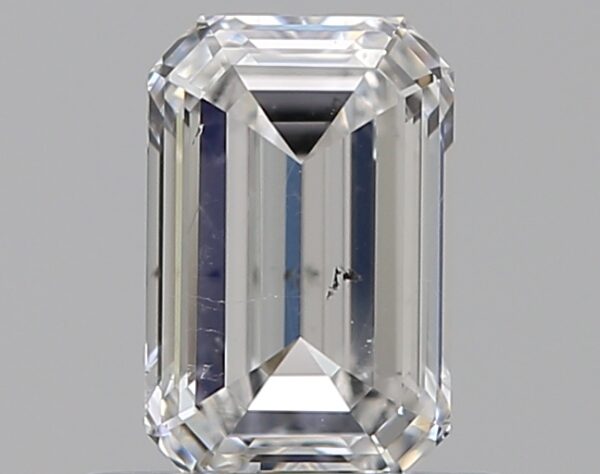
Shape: emerald
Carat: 0.51
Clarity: SI1
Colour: E
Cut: EX
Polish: EX
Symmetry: VG
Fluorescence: N
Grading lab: GIA
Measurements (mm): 5.75 x 3.75 x 2.3